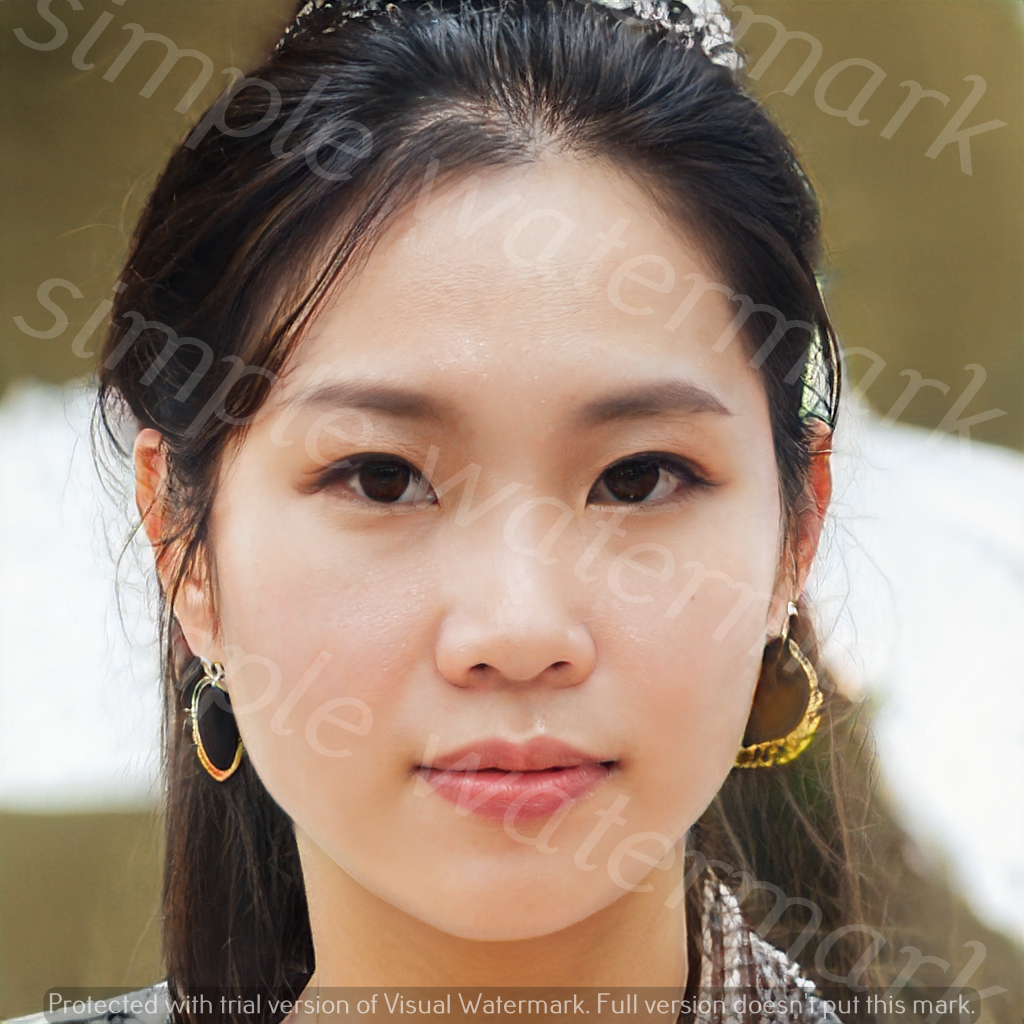
Label: Watermark